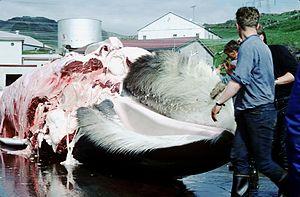
Dépeçage d’ une baleine (un rorqual commun) à la station baleinière du Hvalfjörður (Fjord des Baleines) en Islande. Cette station est située presqu' au fond du Hvalfjörður, entre Miðsandur et la presqu' île de þyrilsnes, à 75 kilomètres au nord de Reykjavik. Port baleinier du Hvalfjörður, Ouest Islande/Région de la Capitale, Islande.